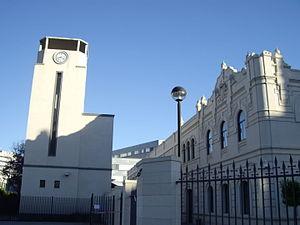
L'Usine de pyrotechnie Militaire de Séville était une industrie de la ville consacrée à la production de munitions. Depuis 2008, le bâtiment est le siège de la Faculté de Droit et des Sciences du Travail de l'Université de Séville.